Personal life of Cicero

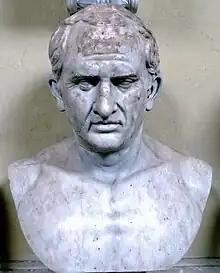
Portrait of Cicero in the Vatican Museums

Although Cicero had not been a conspirator in Julius Caesar's assassination, he had sympathized with the assassins. This, plus a personal rivalry with Mark Antony, resulted in Cicero being added to the list of proscribed persons during the proscriptions of the Second Triumvirate. Reportedly, Octavian argued for two days against Cicero being added to the list.